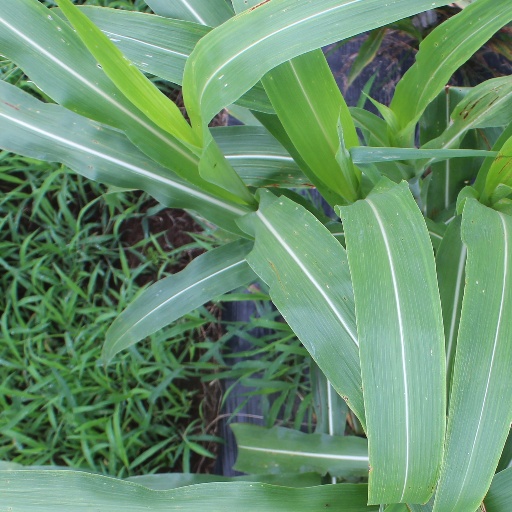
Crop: sorghum